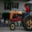
Label: tractor